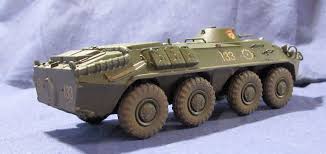
Label: BTR-70